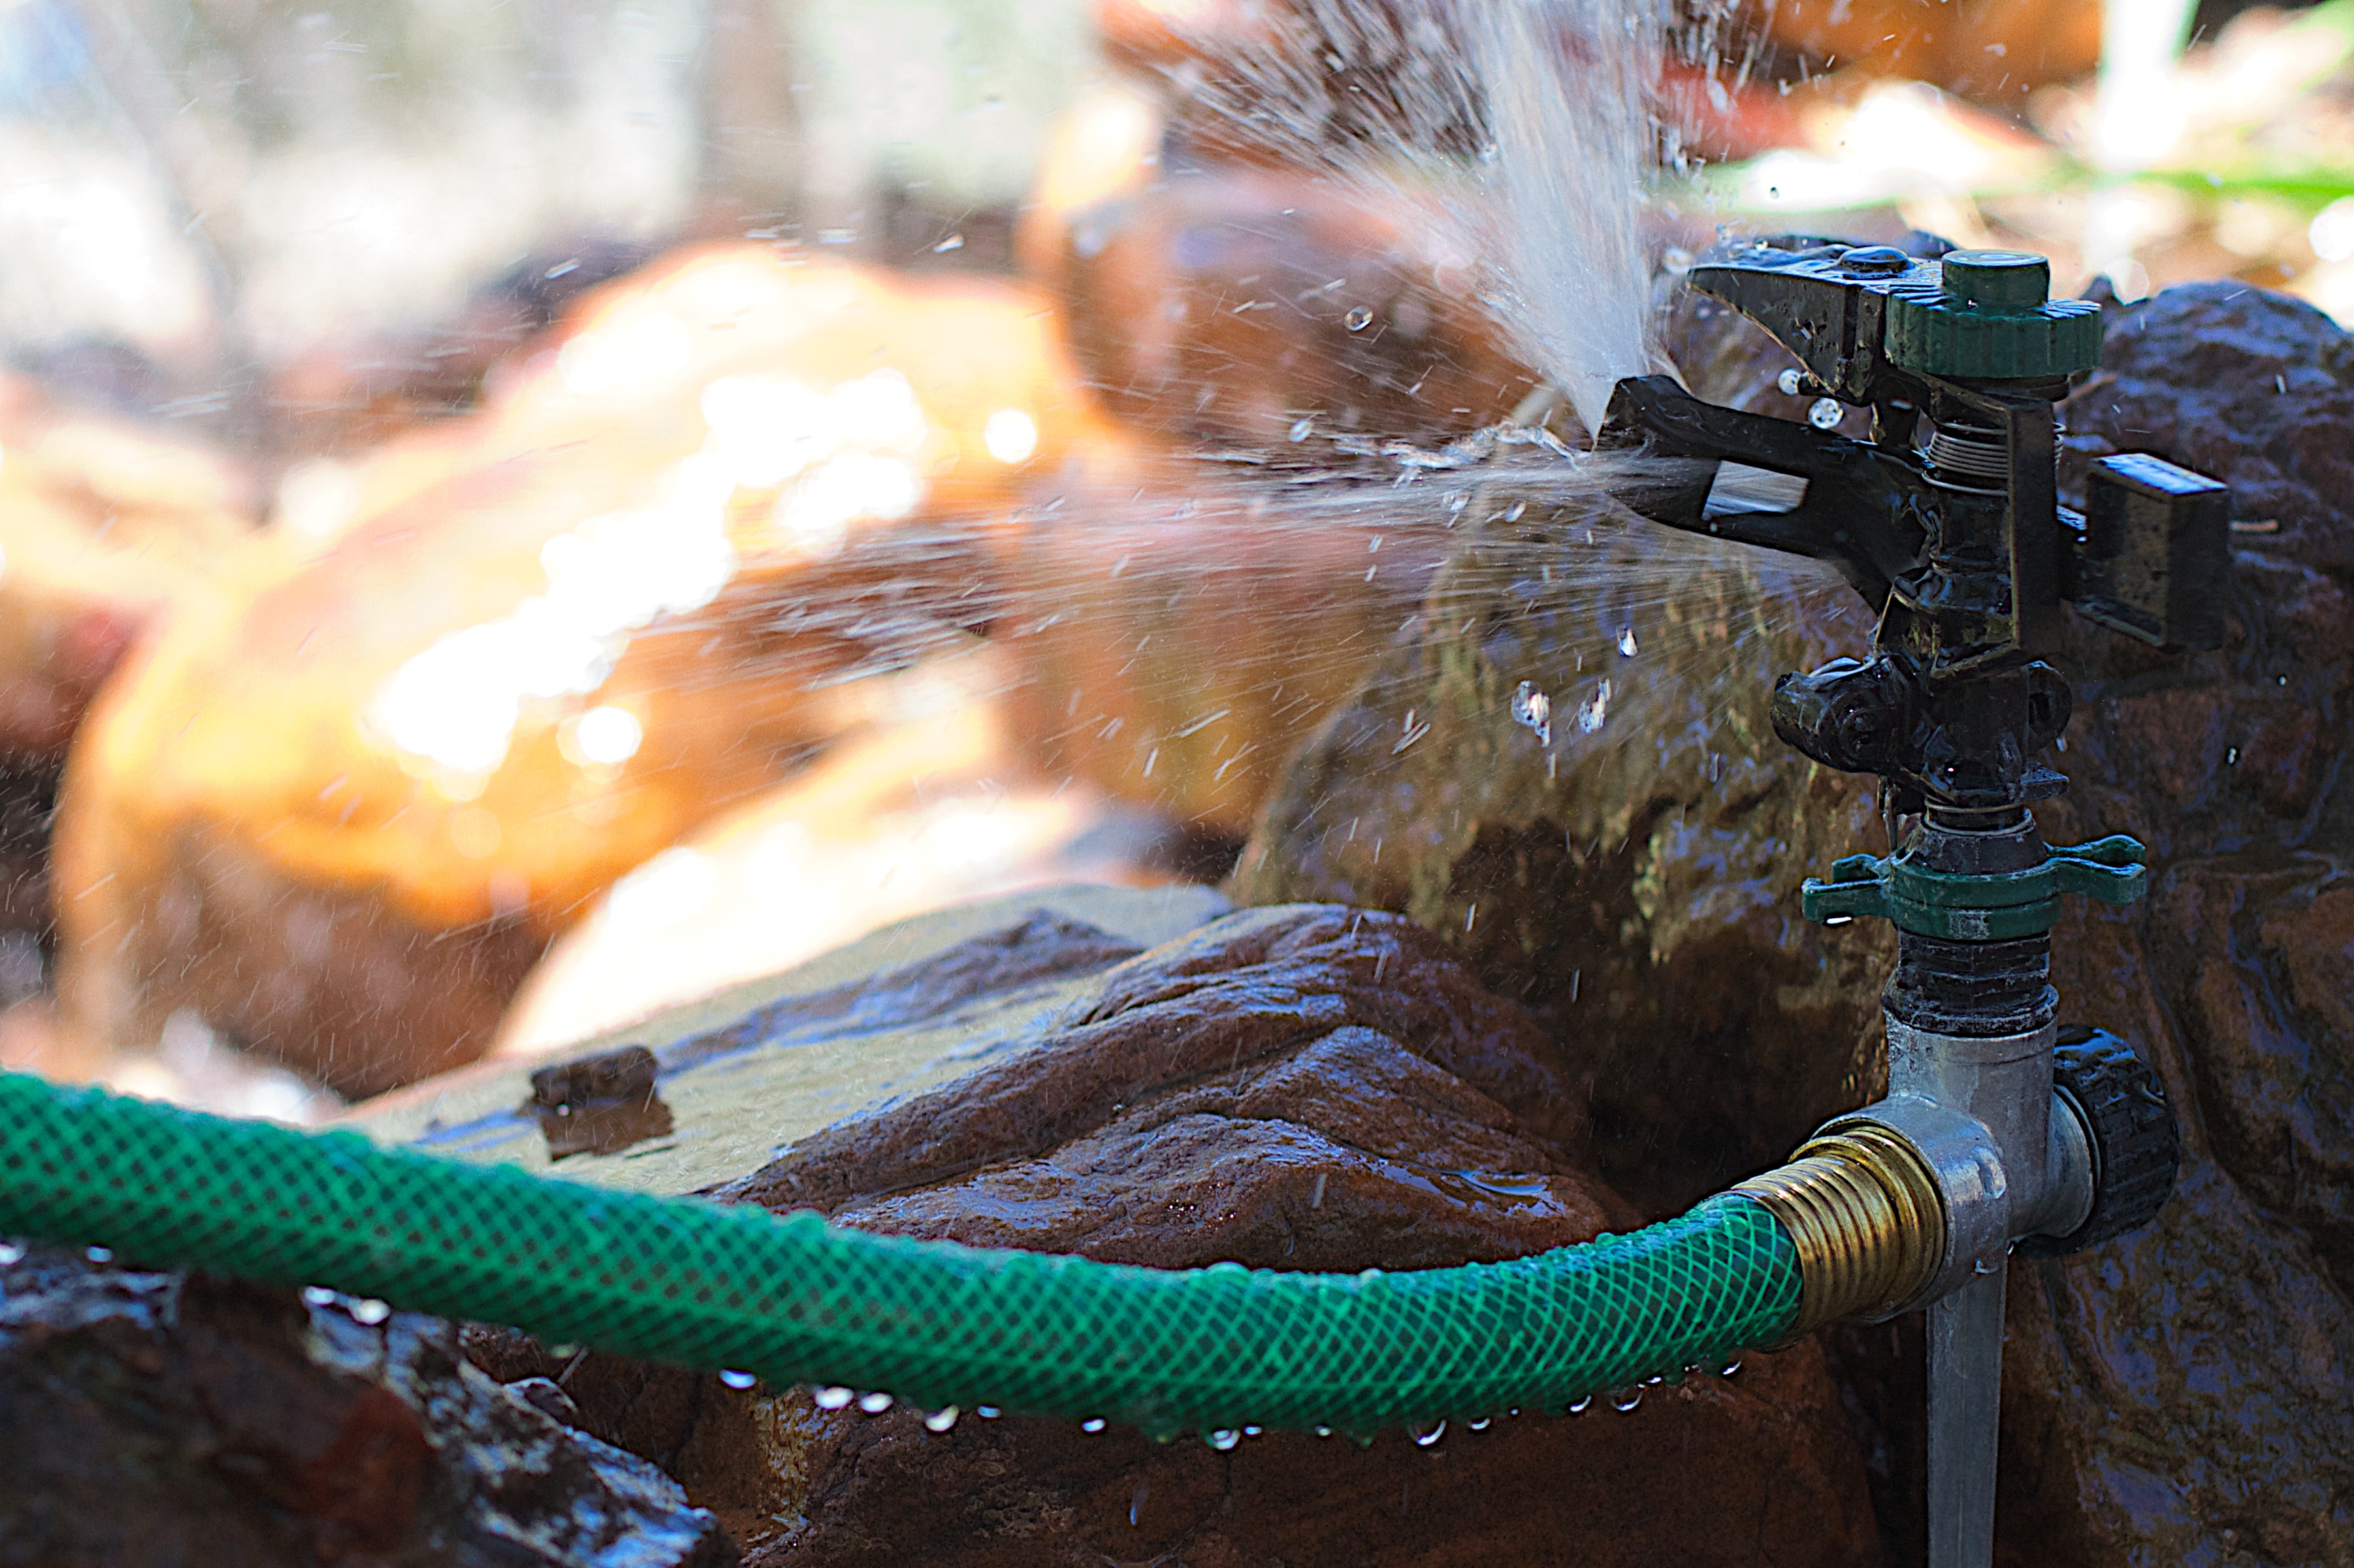
color, autumn, garden, art, sprinkler, hose